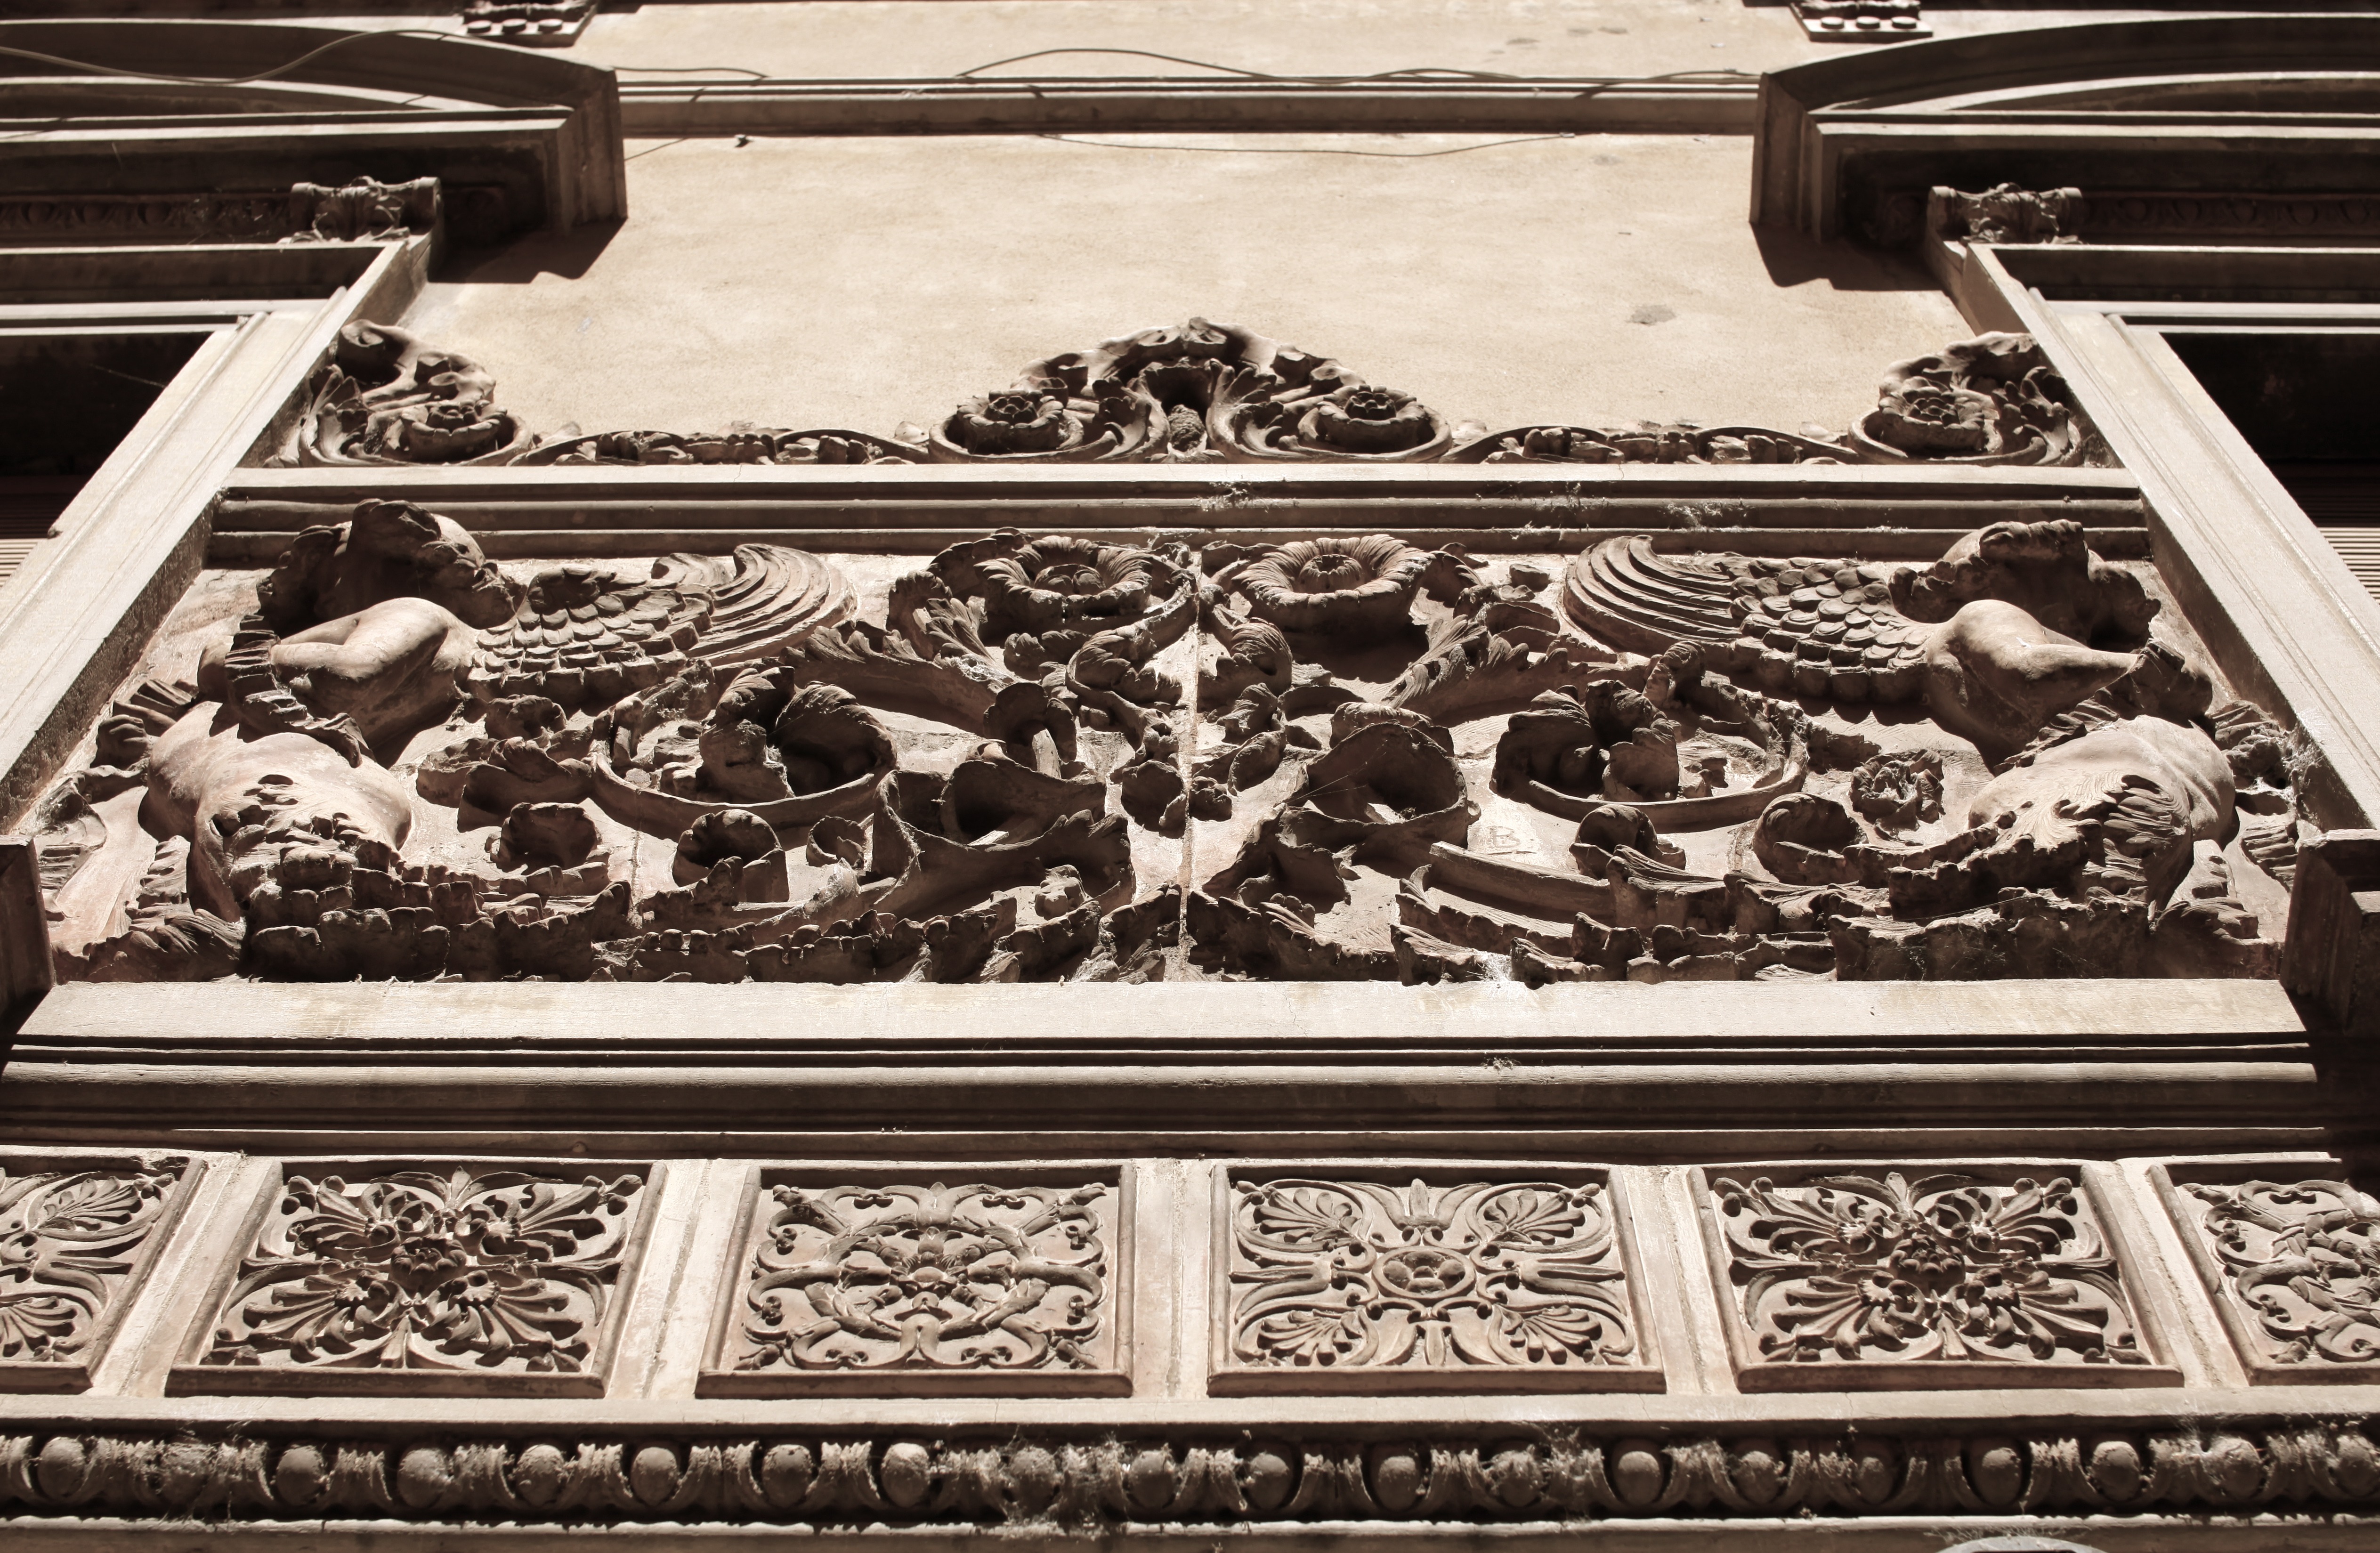
architecture, decoration, monochrome, door, art, carving, decorations, decorated door, ancient history